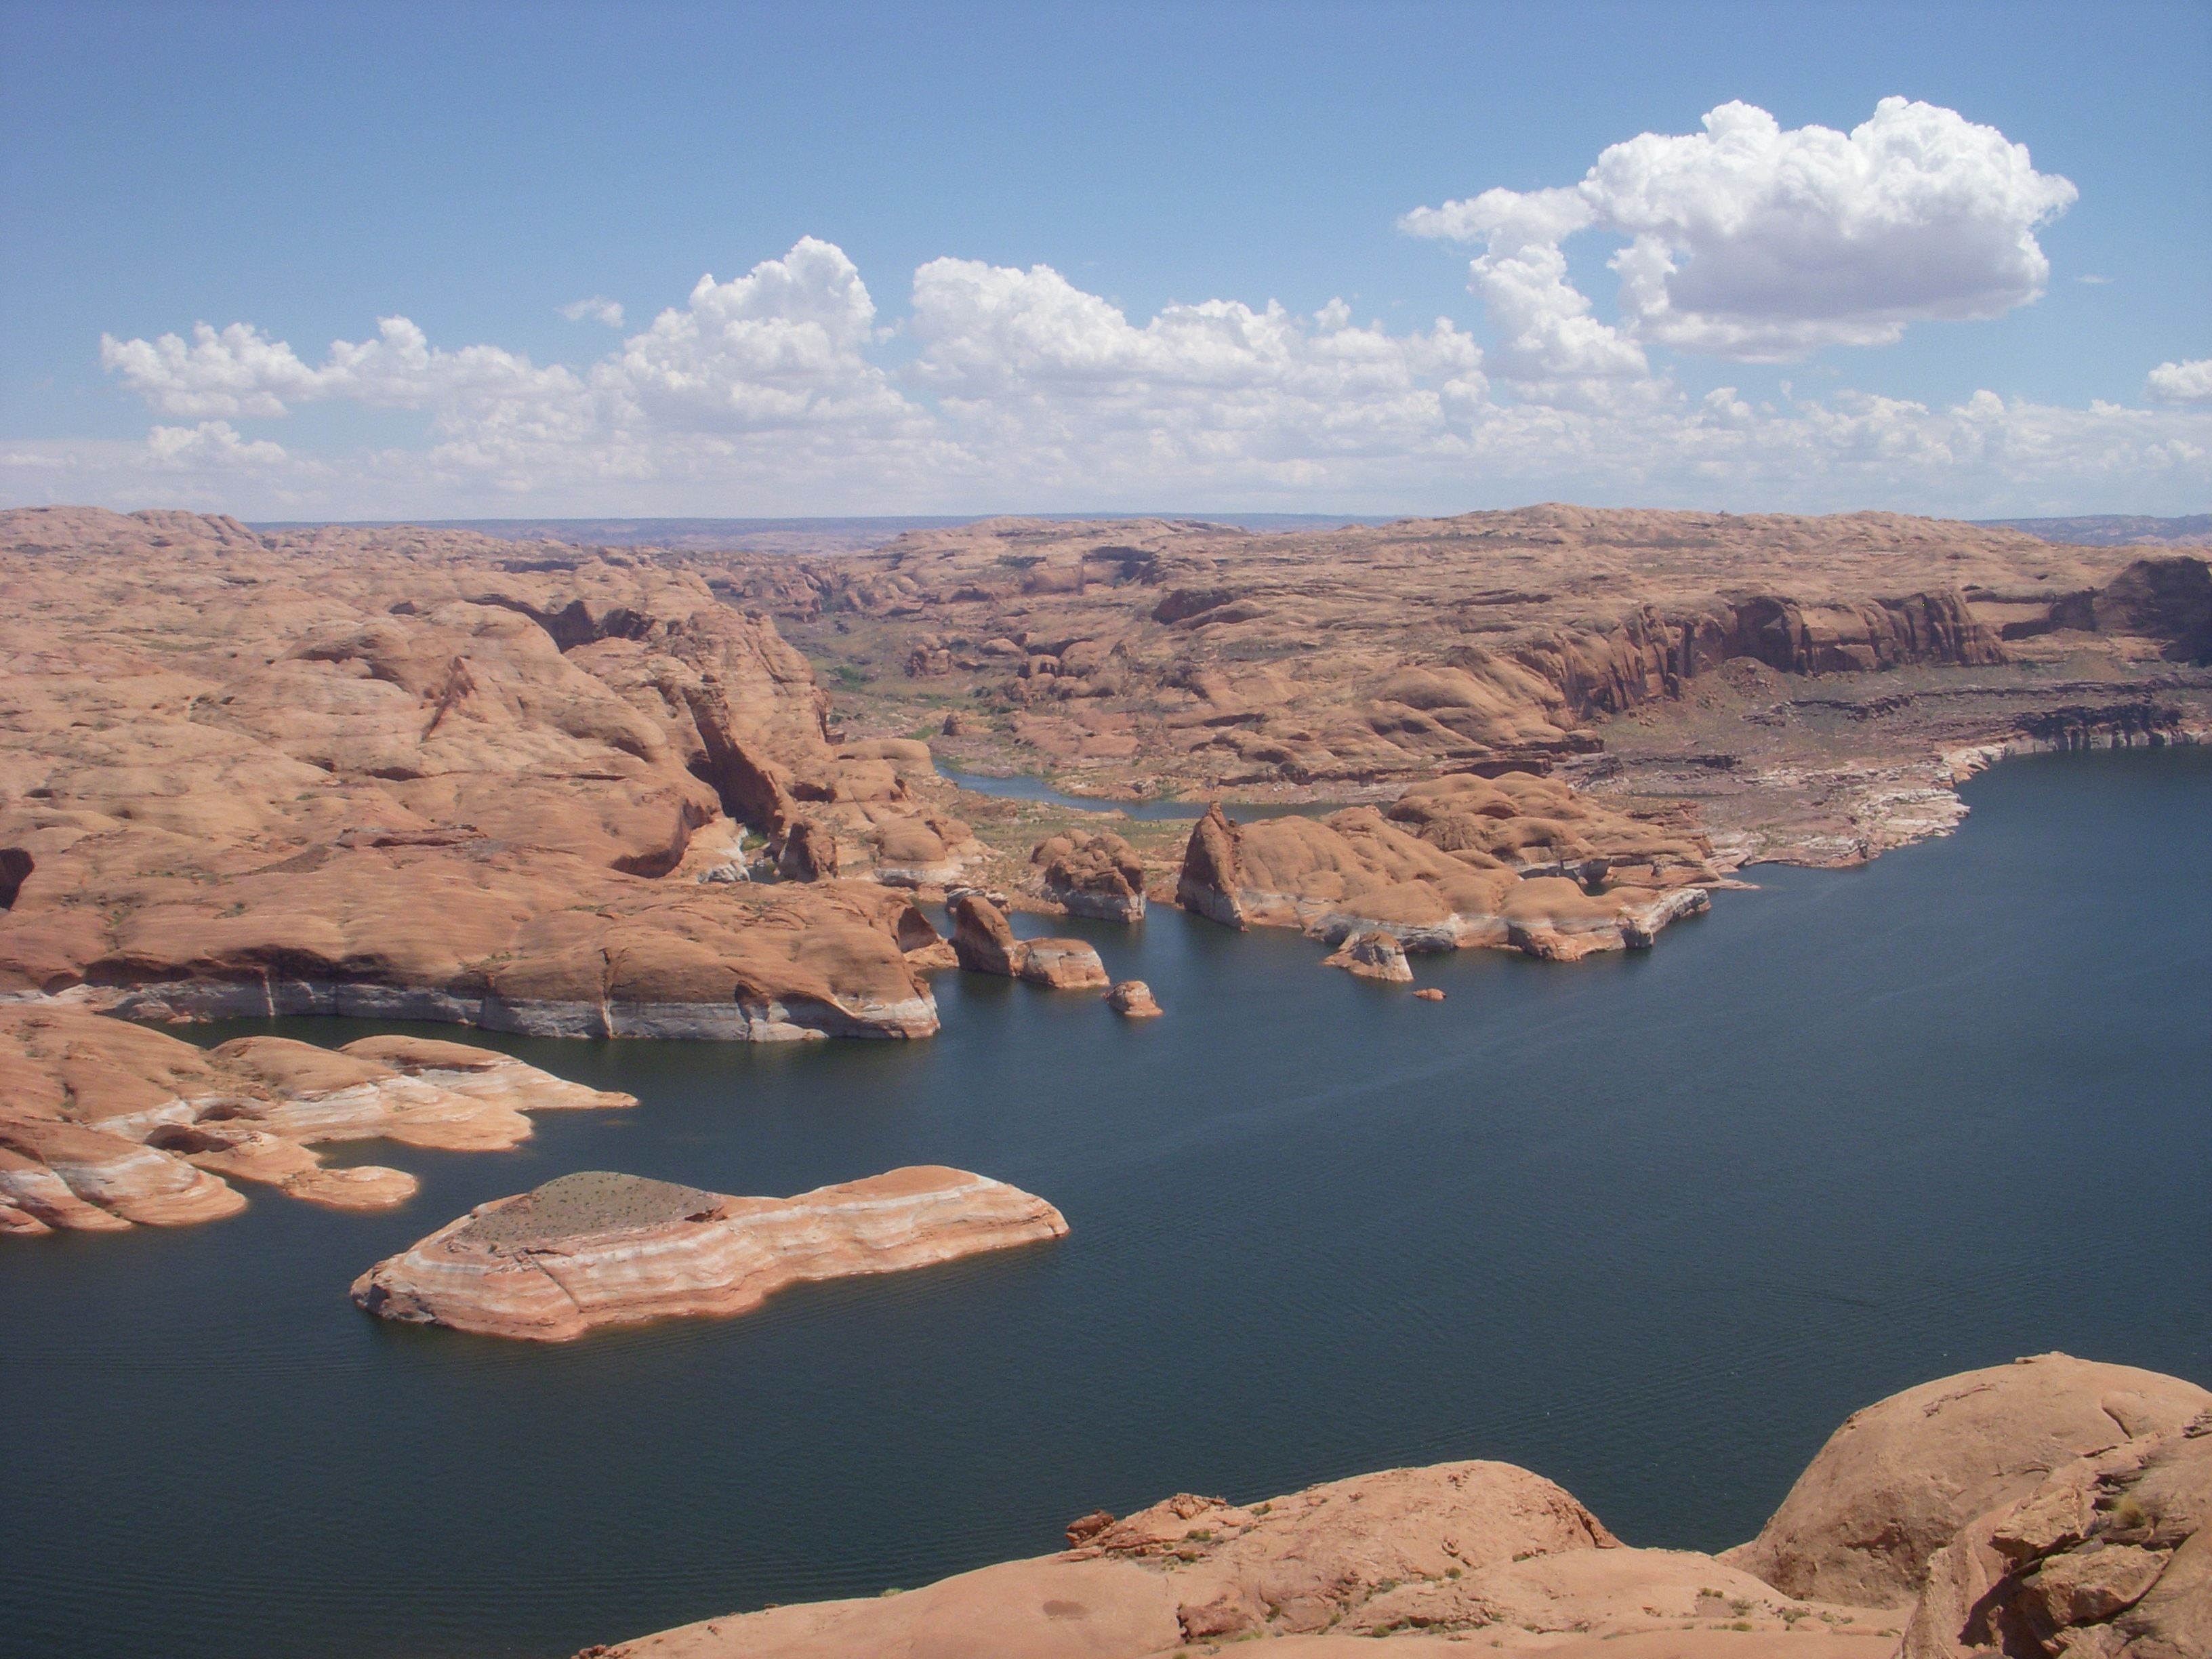
landscape, sea, coast, rock, lake, formation, cliff, usa, america, bay, canyon, reservoir, terrain, geology, utah, plateau, loch, cape, wadi, landform, natural environment, geographical feature, powell